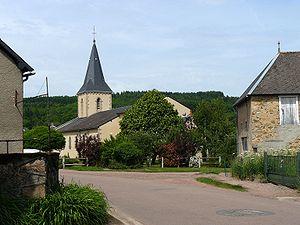
Roussillon-en-Morvan (Saône-et-Loire, France)
Roussillon-en-Morvan est une commune française située dans le département de Saône-et-Loire en région Bourgogne-Franche-Comté.